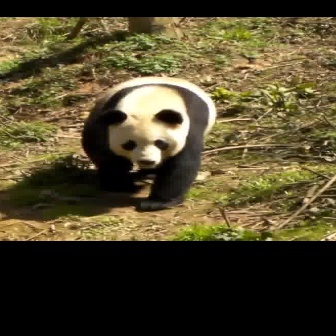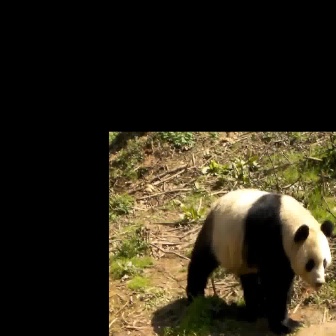
  Please identify the target specified by the bounding box [80,76,216,212] in the first image and locate it in the second image. Return the coordinates in [x_min,y_min,x_max,y_max] format.
Answer: [186,187,333,335]